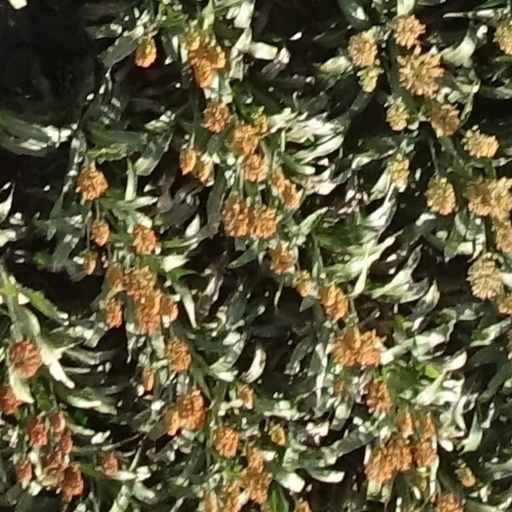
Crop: sorghum